History of the Wigan Warriors

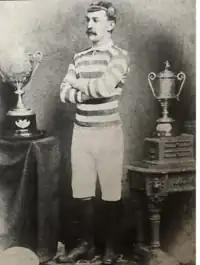
Jim Slevin of Wigan Football Club pictured with the Wigan Union Charity Cup and the West Lancashire and Border Towns Union trophy

Wigan, Leigh and Salford were suspended by the RFU for breaking the strict amateur code despite their argument that broken-time payments were necessary to avoid undue hardship for their working class players. The clubs were placed joint bottom of the Lancashire league. With automatic promotion and relegation, they faced dropping down a division, and potential financial ruin. In 1895 Wigan joined with other clubs from Yorkshire and Lancashire to found the Northern Union which led eventually to the sport of rugby league. This was a result of the breakaway from the Rugby Football Union.